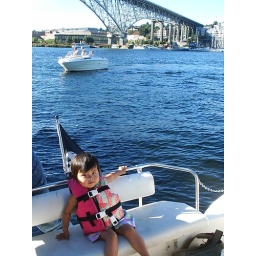
on the boat in lake union